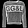
Label: Pullover